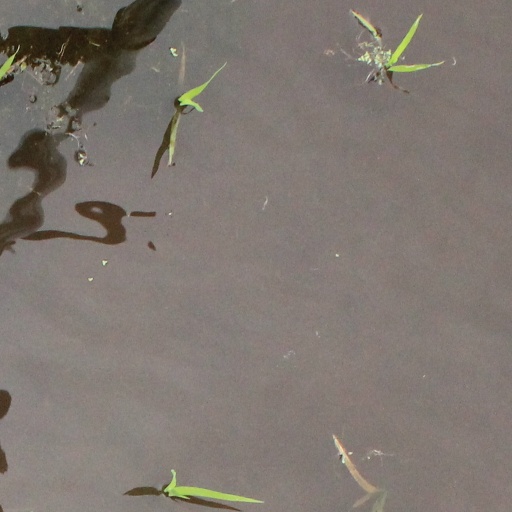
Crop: rice